Kimiko Date

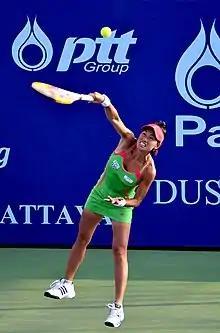
Date in 2011

Date's first two tournaments of 2011 were in Auckland and Hobart. She would go on to lose in both first rounds to Kateryna Bondarenko, then Angelique Kerber the following week. Date's next tournament was the Australian Open where she lost a close encounter 4–6, 6–4, 5–7 to 12th seed Agnieszka Radwańska in the first round. Date held a 4–1 lead in the final set when her opponent called a medical time out. When play resumed, she suffered from cramps and found it hard to move losing six of the final seven games after the rhythm of the match had been interrupted as she stated in her post match interview. Date earned her first victory of the 2011 season at the Pattaya Open, defeating Renata Voráčová. At Indian Wells, Date gained direct entry into the tournament. In the first round she defeated Yaroslava Shvedova, in straight sets, but lost to Ana Ivanovic in the second round. She then also reached the second round of Miami but again lost to Ivanovic in straight sets.